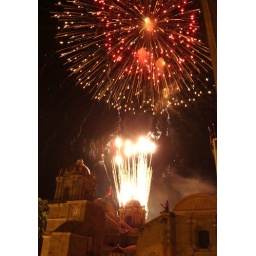
check out the guy on the cathedral with the best seat in the house